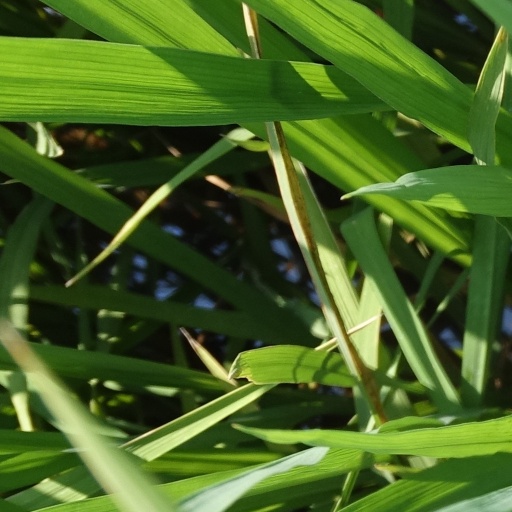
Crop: rice